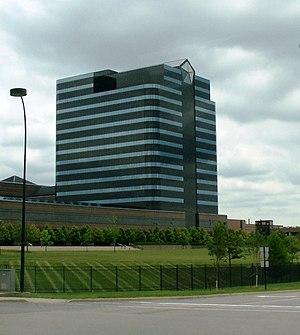
Auburn Hills est une ville située dans l’État américain du Michigan. Elle se trouve en banlieue de Détroit, dans le comté d'Oakland. Selon le recensement de 2010, sa population est de 21 412 habitants.
Chrysler US LLC est une société américaine contrôlant plusieurs constructeurs automobiles : Chrysler, Dodge, Ram trucks, Mopar, SRT et Green Eco Mobility. Cette société est la propriété du groupe italien Fiat depuis 2009. Le nom du groupe devient Fiat Chrysler Automobiles à la suite de la reprise à 100 % de Chrysler en janvier 2014.